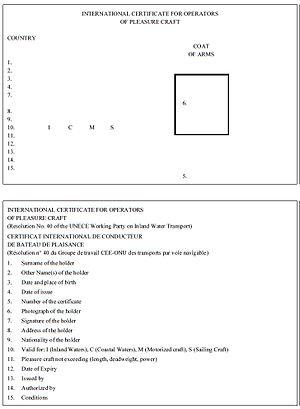
Modèle de certificat international de conducteur de bateau de plaisance
Le permis bateau plaisance est le permis de conduire les véhicules nautiques de plaisance à usage personnel. Selon les pays, la conduite d'un véhicule nautique de plaisance est sujette à l'obtention de formes différentes de permis.